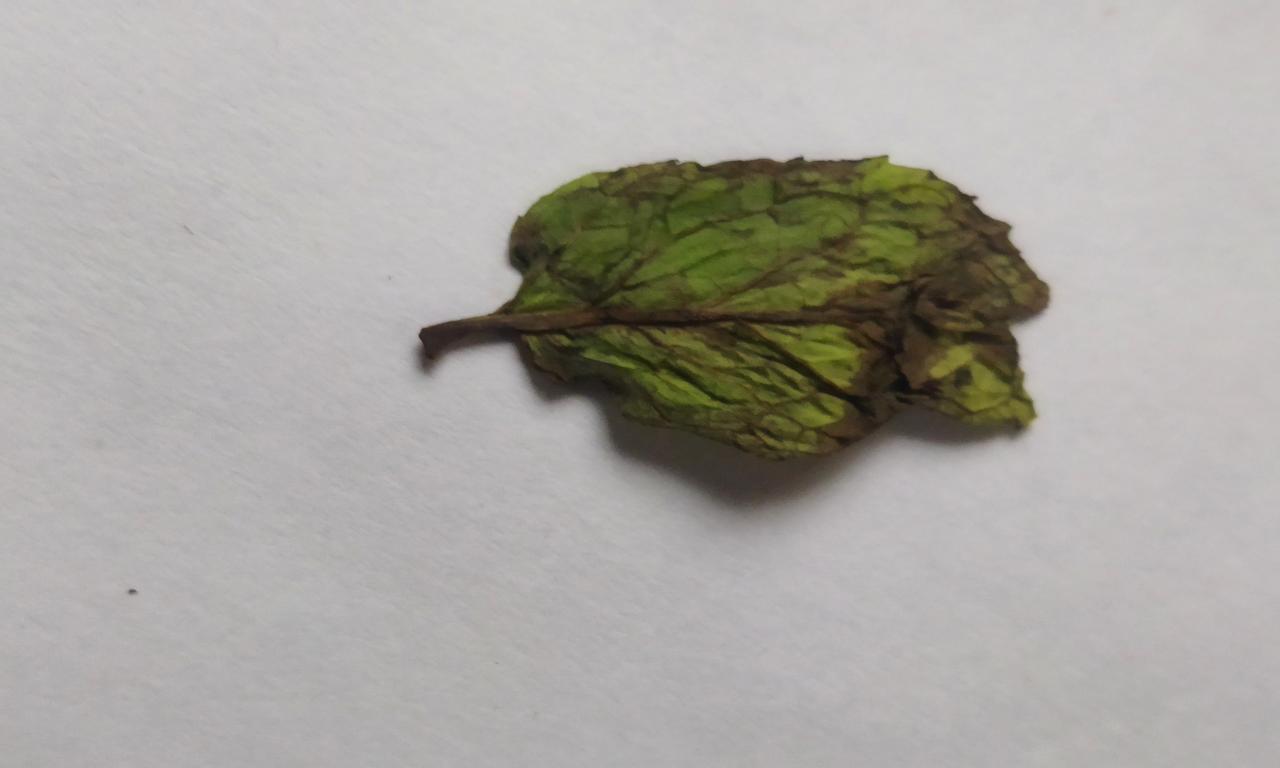
Label: Spoiled